USS Wyandotte (1853)

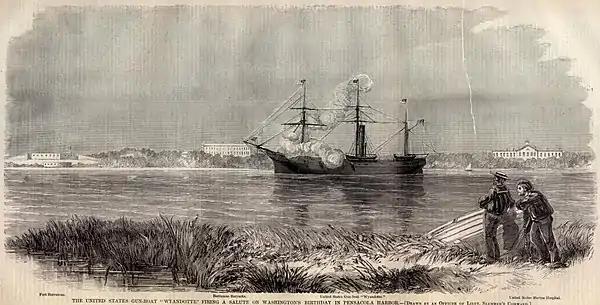
USS Wyandotte in Pensacola Harbor, 1861

"Wyandotte" was decommissioned at the New York Navy Yard on 3 June 1865 and was sold at auction there on 12 July 1865. She was redocumented for merchant service on 23 September 1865, but was stranded when she ran aground off Duxbury, Massachusetts, on 26 January 1866 and was damaged beyond economical repair.